Ashton Heights Historic District

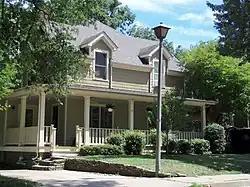

Ashton Heights Historic District is a national historic district located in Arlington County, Virginia. Today, the Ashton Height Historic District contains 1,097 contributing buildings, one contributing site, and one contributing structure in a residential neighborhood in North Arlington.